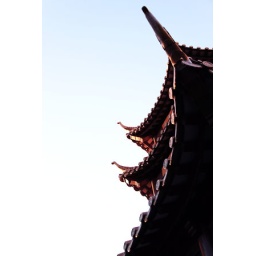
towering over you like a building in the sky